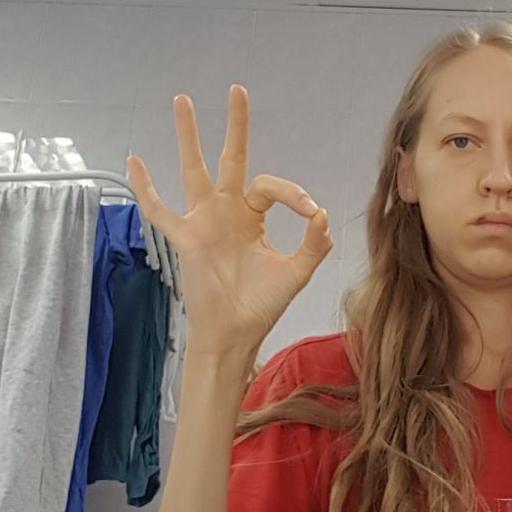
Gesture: ok